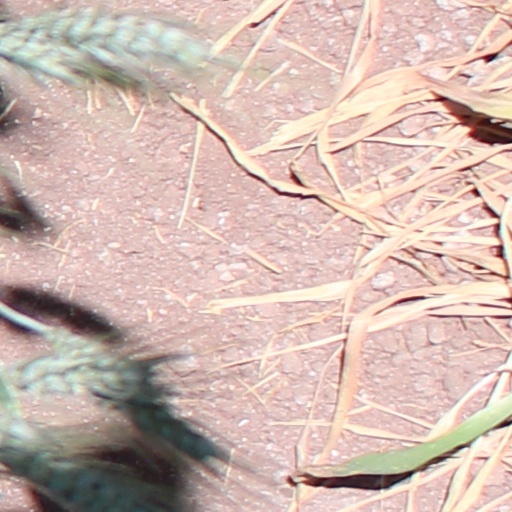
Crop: wheat